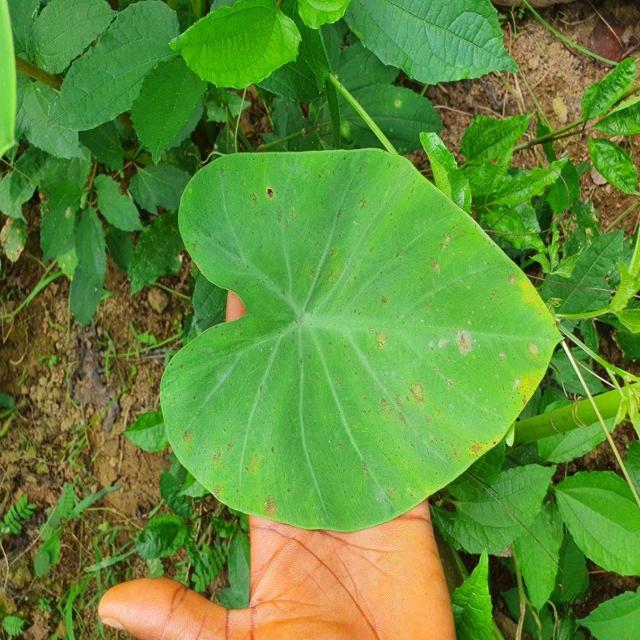
Label: Mid_Blight